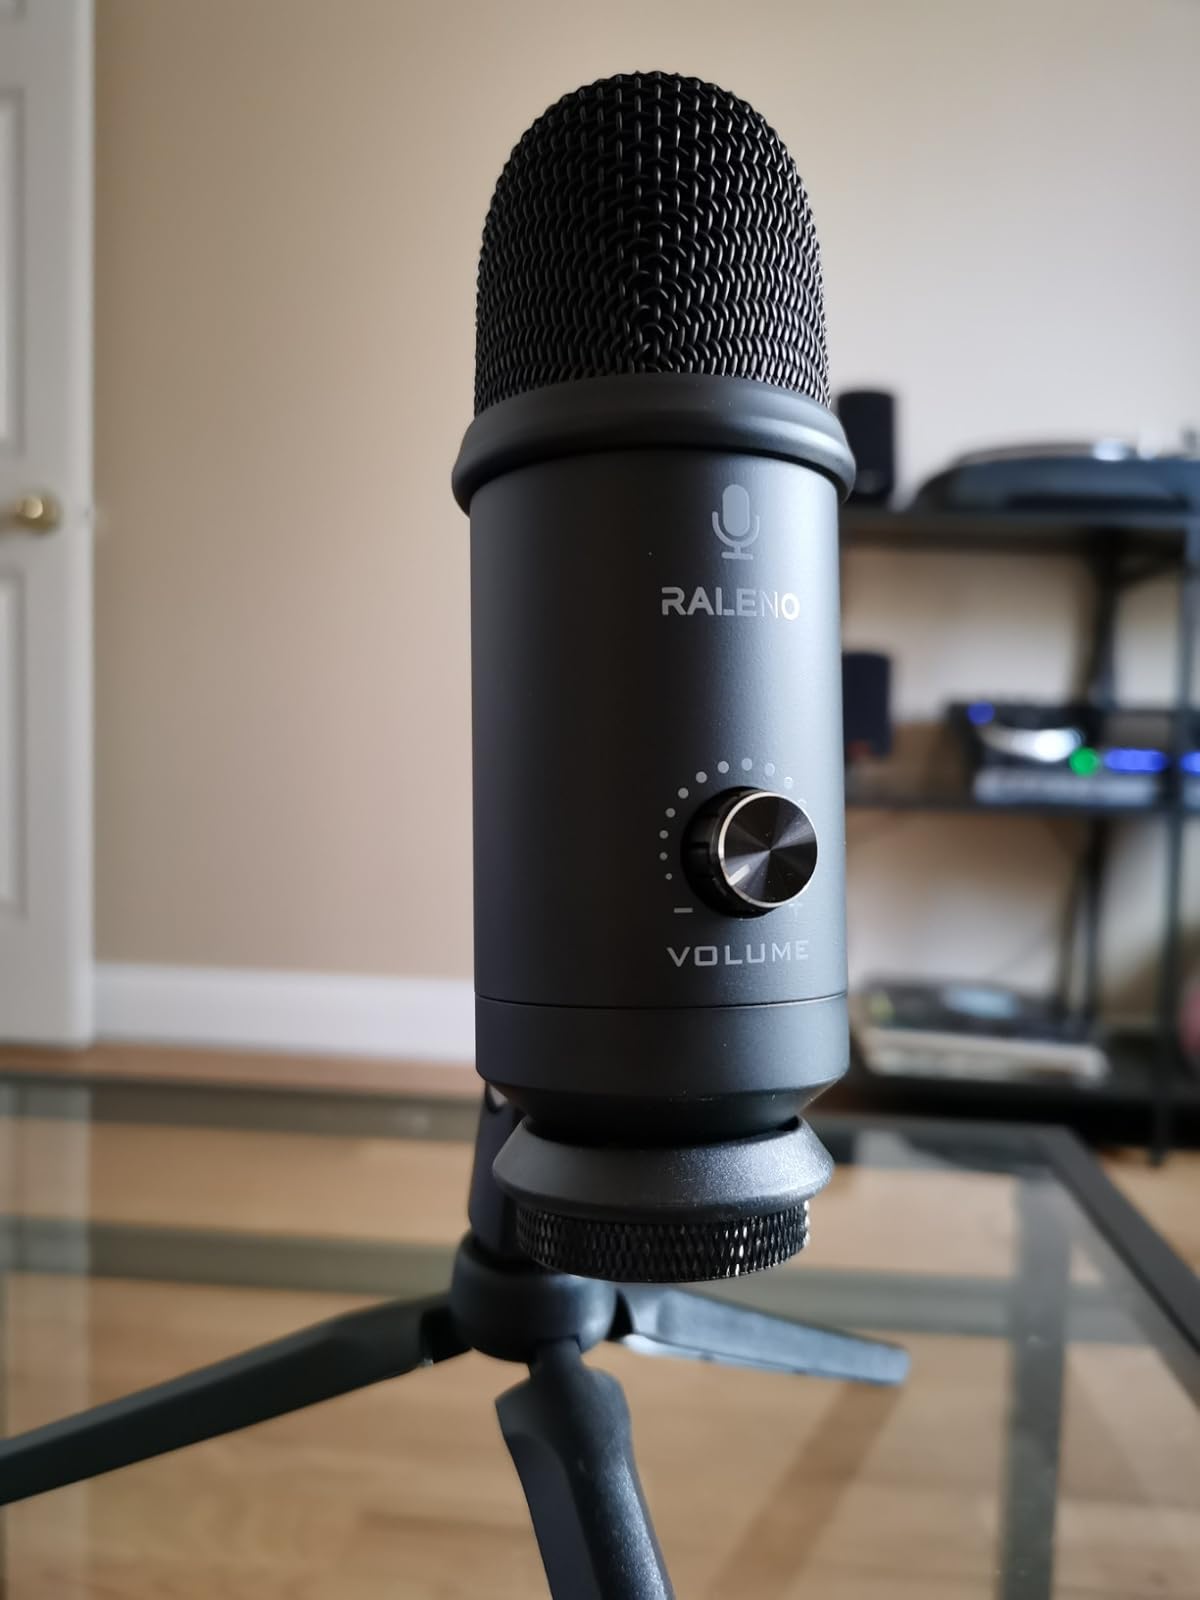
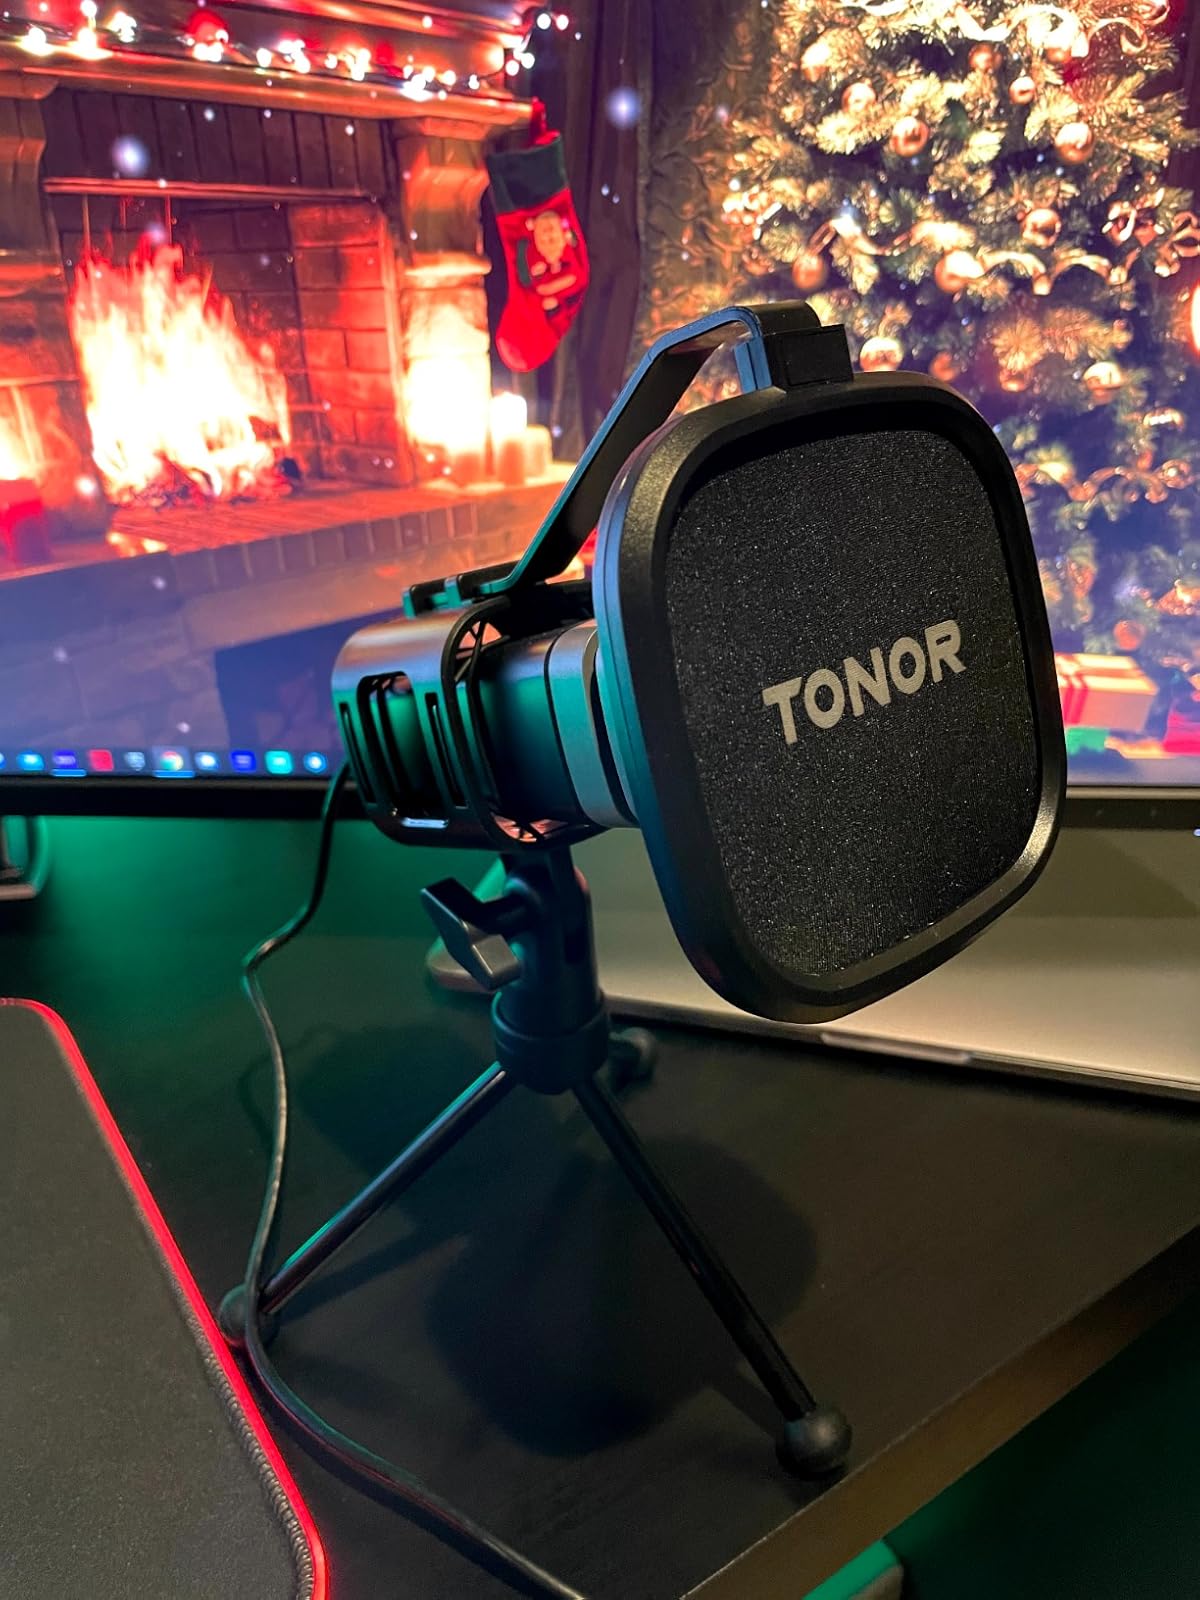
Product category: microphone
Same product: no